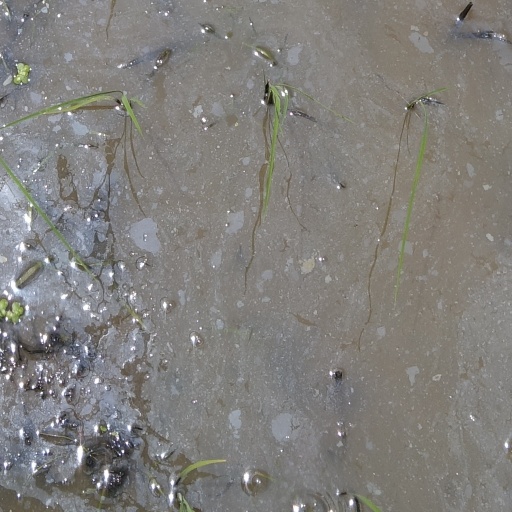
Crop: rice